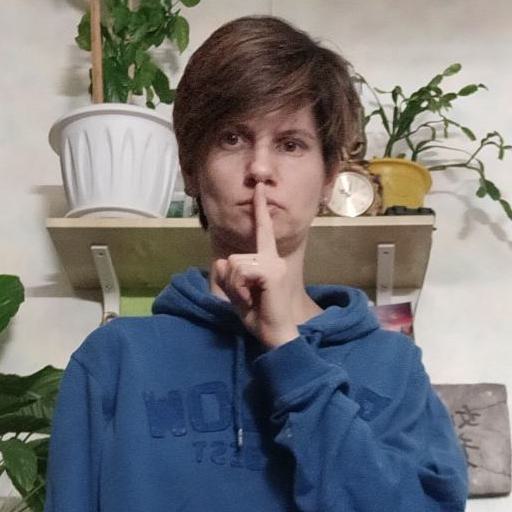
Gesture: mute